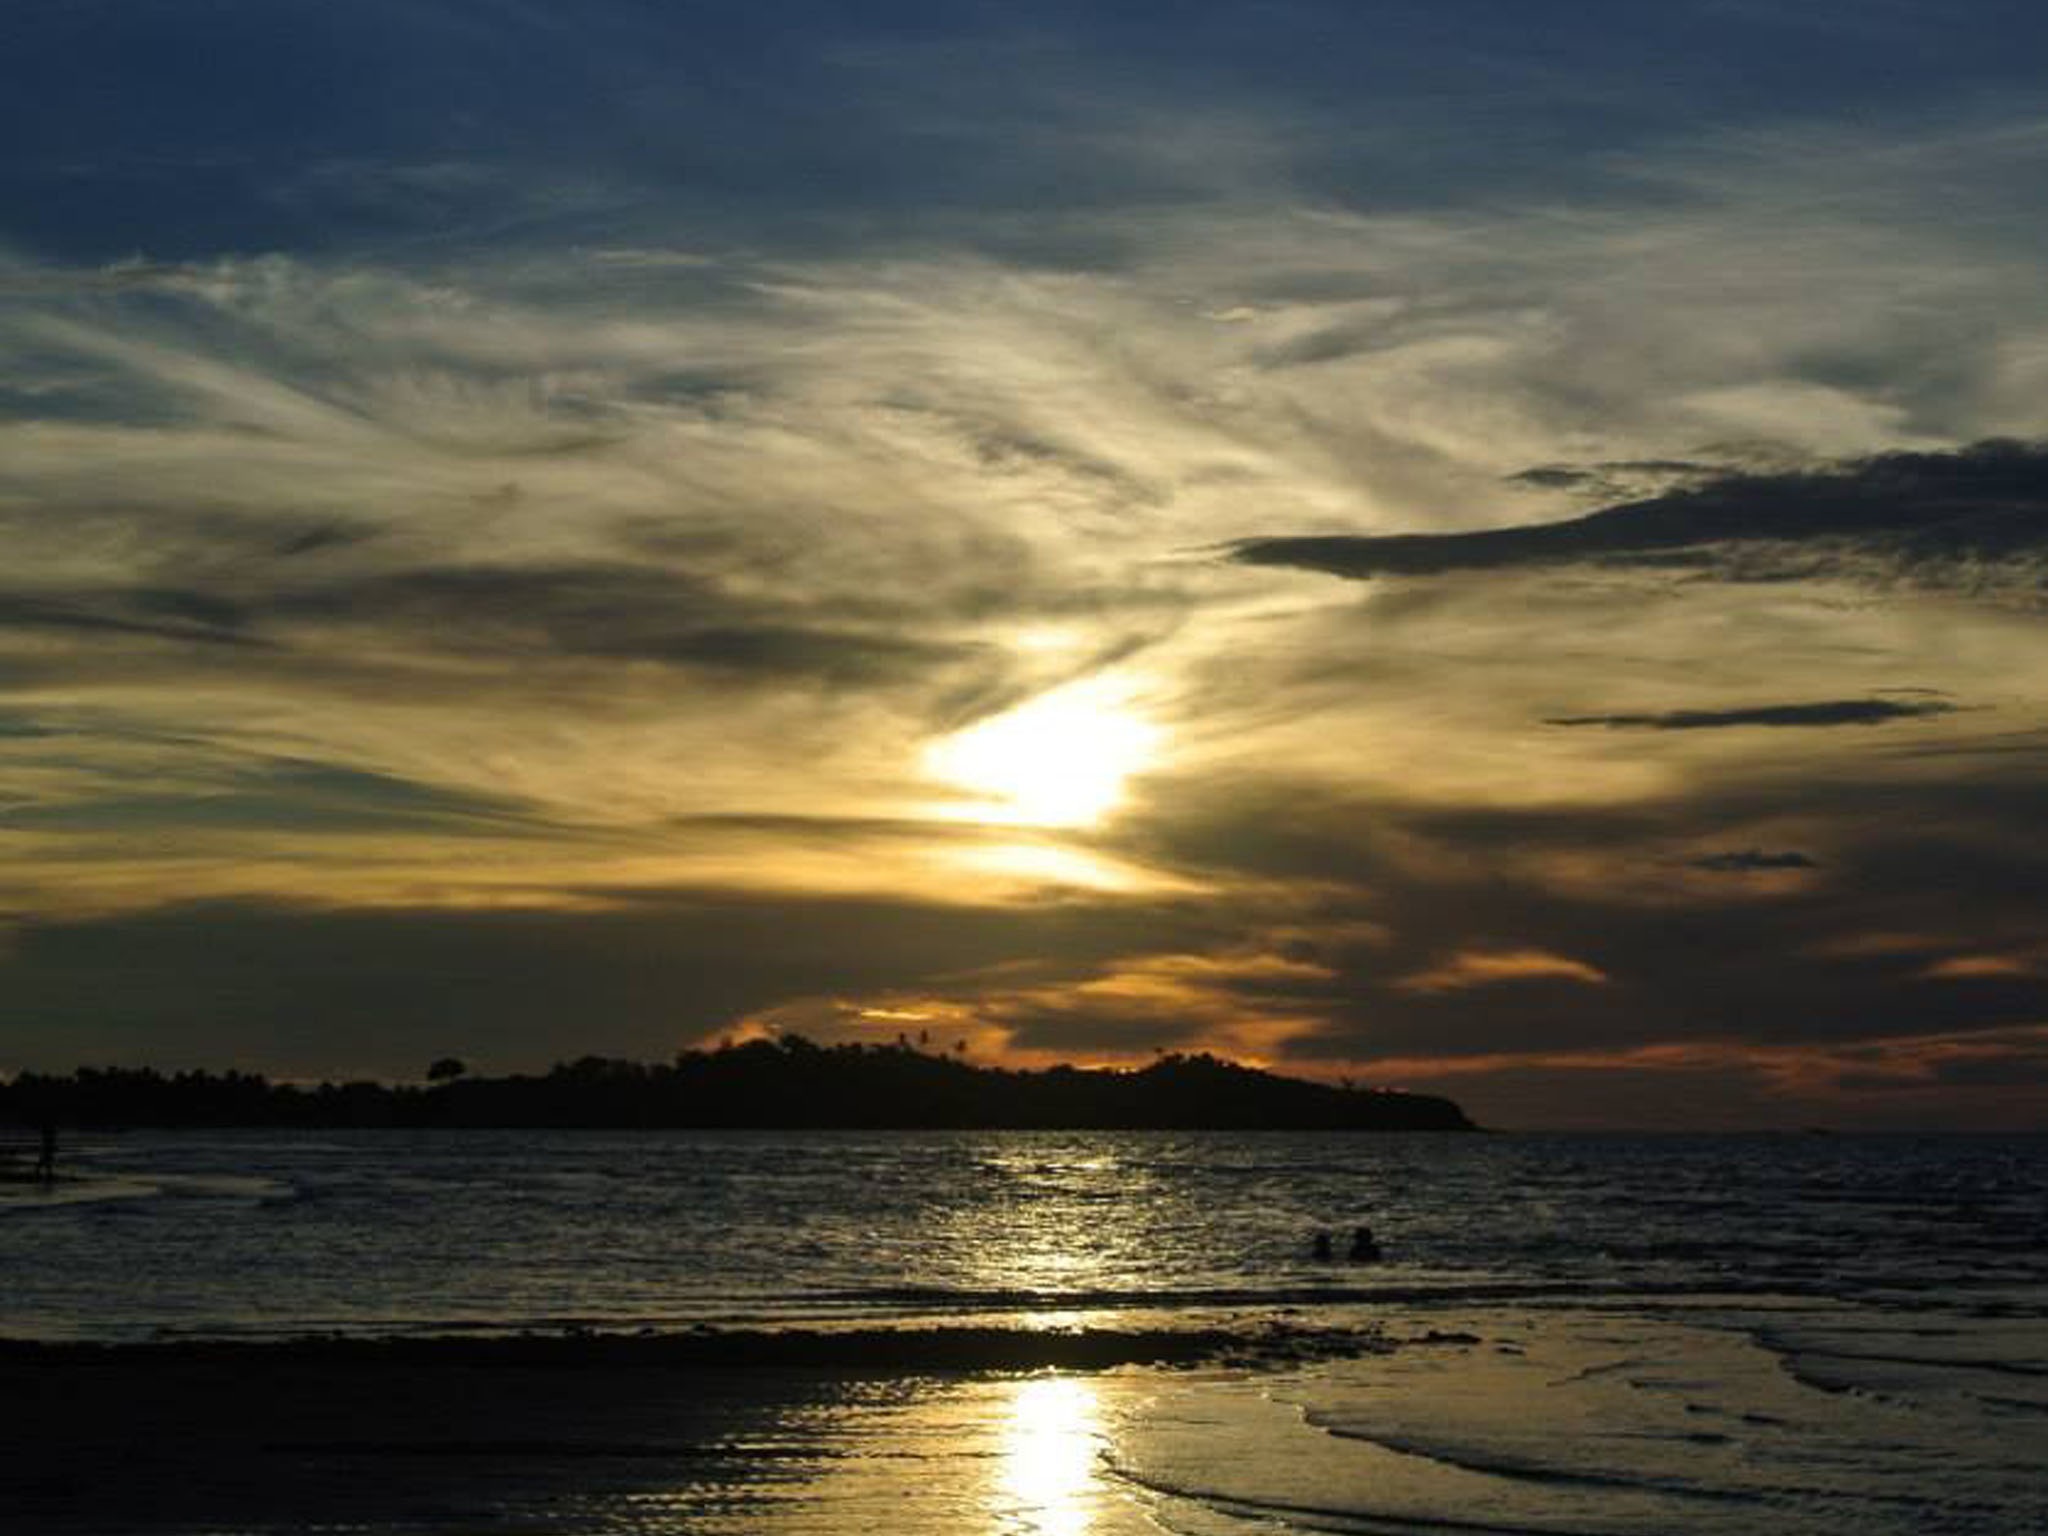
beach, sea, coast, ocean, horizon, cloud, sky, sun, sunrise, sunset, sunlight, morning, shore, wave, dawn, atmosphere, dusk, evening, reflection, body of water, afterglow, meteorological phenomenon, wind wave